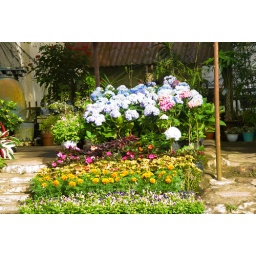
While waiting for the other PK Flickrites to arrive, I took some shots of the plants by the road side.